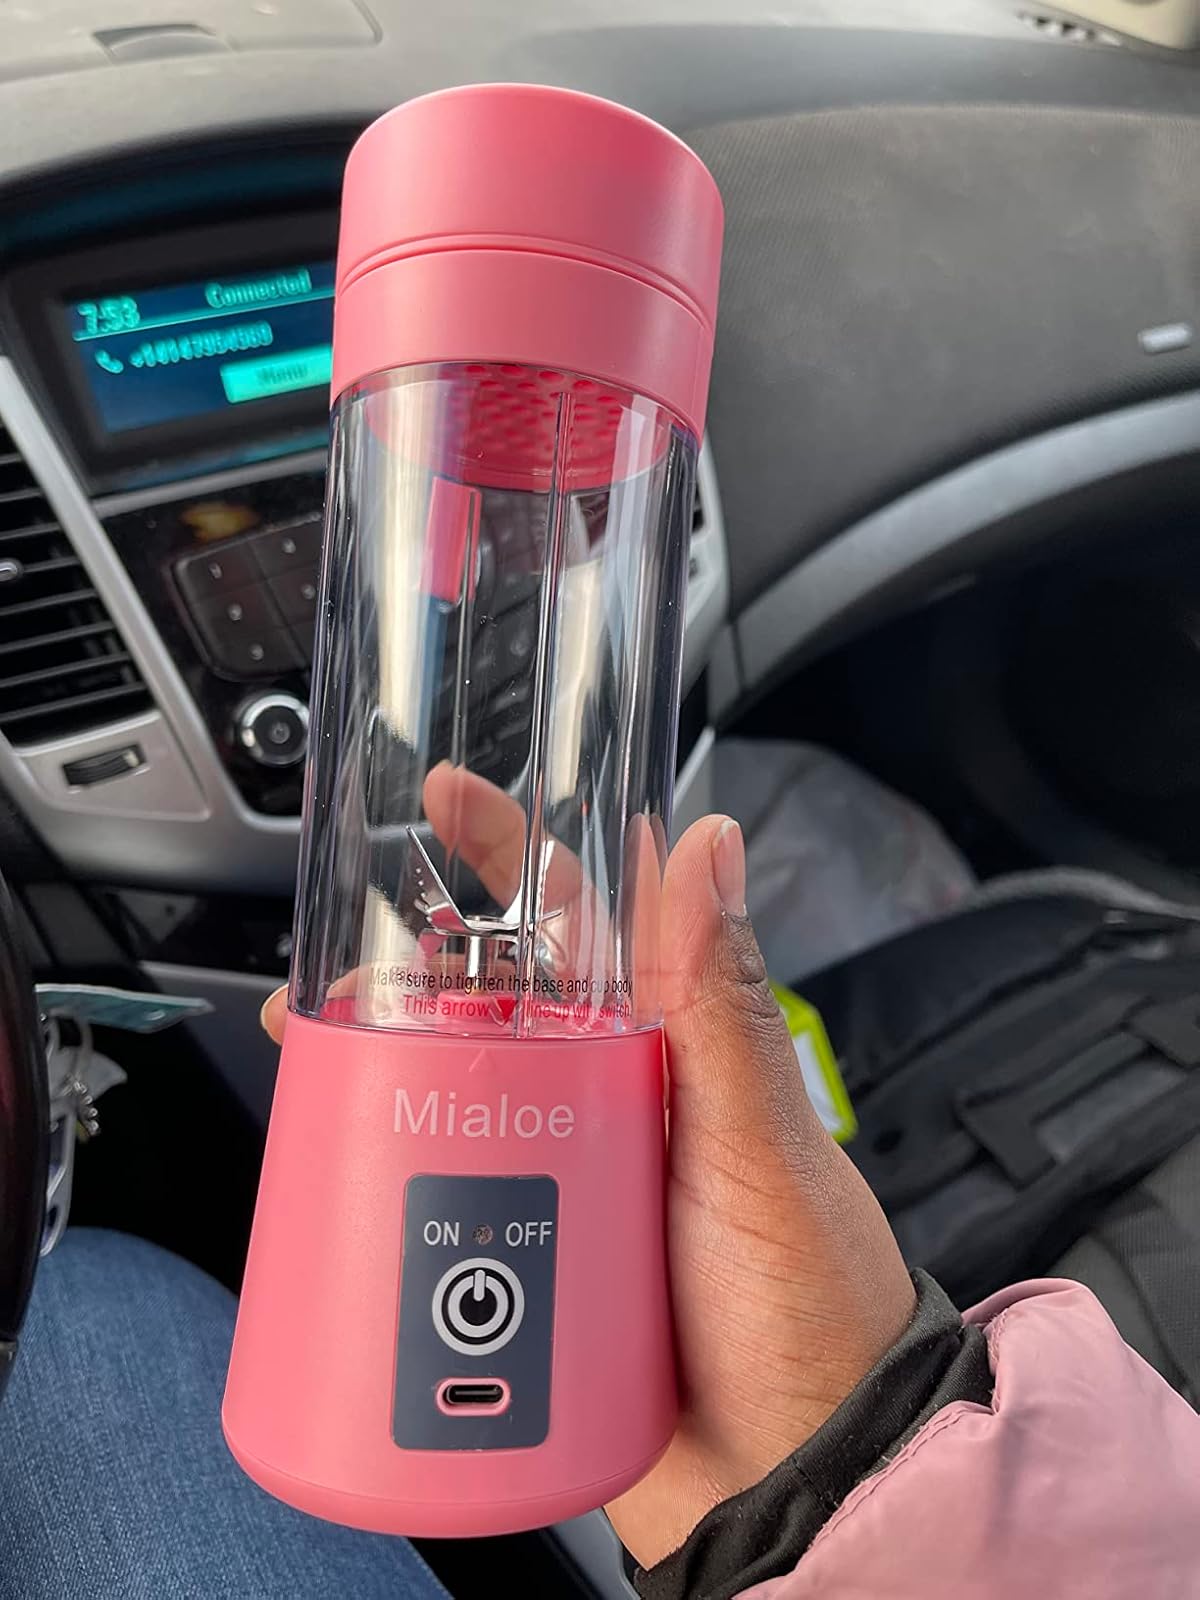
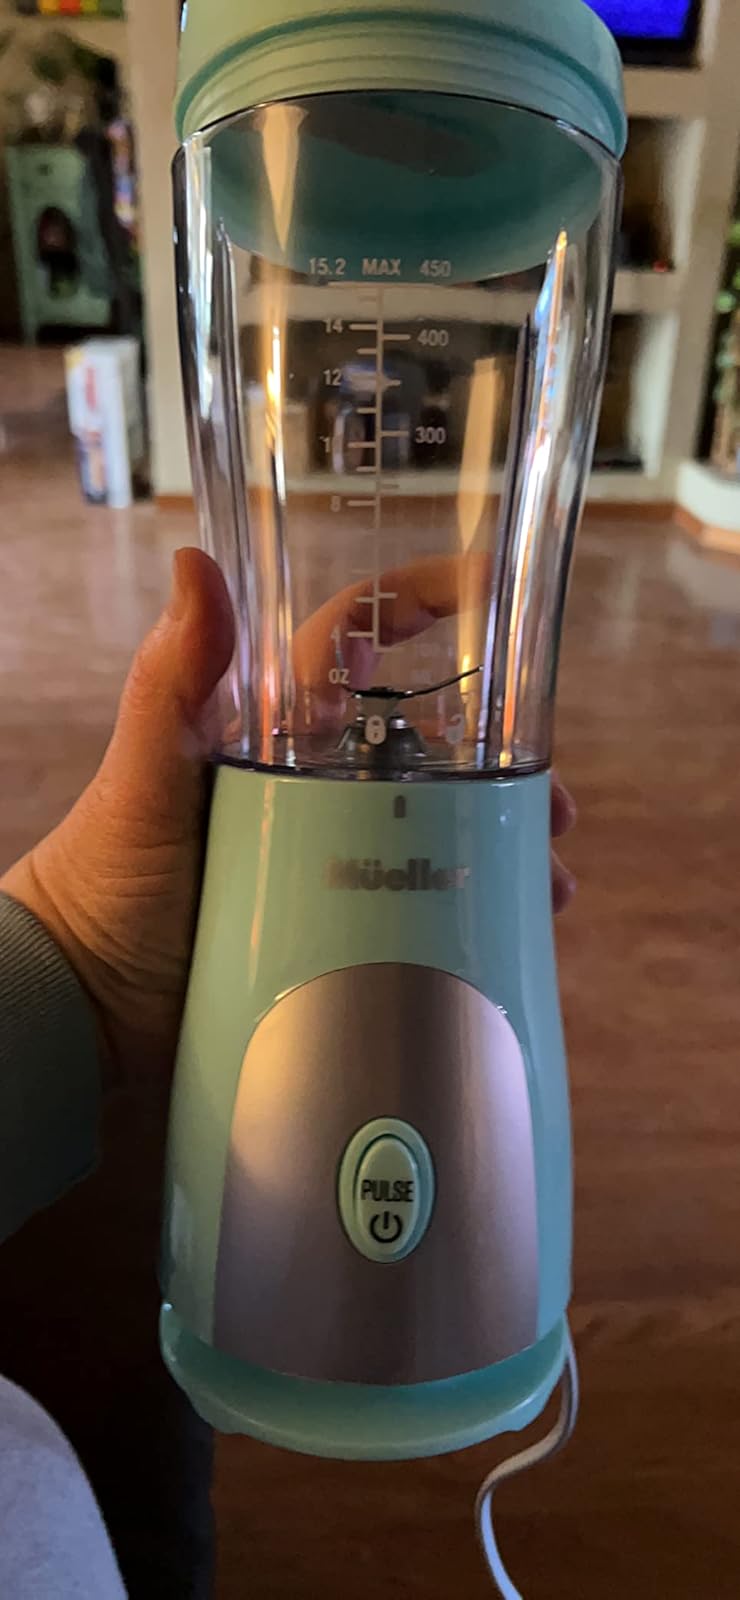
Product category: items_blender
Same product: no